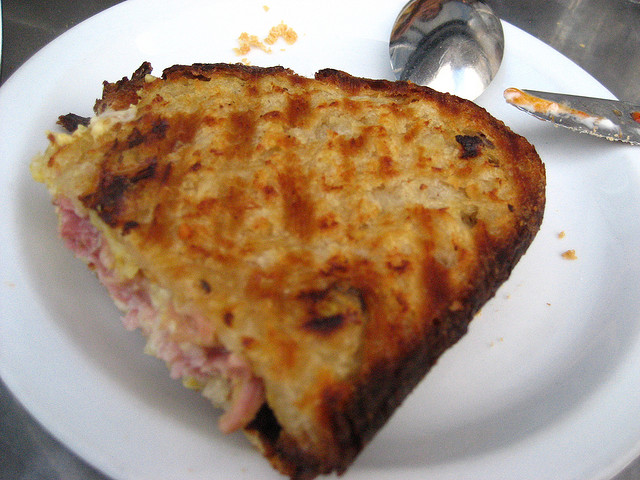
user: Given an image and a question. Answer the question in a short answer. Question: Who wouldn't eat this? Short Answer:
assistant: vegetarian